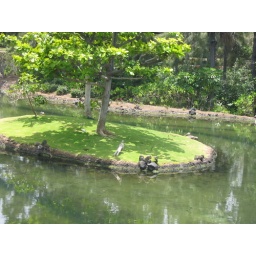
Small island near boat waterway. Favorite resting spot for island birds